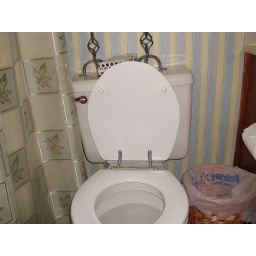
The toilet in the girls bathroom!